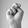
ASL letter: N